Dan Magnus

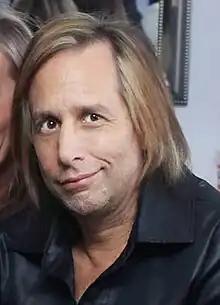
Dan Magnus in 2020

Daniel Magnus (born September 18, 1956) is an American martial artist, celebrity bodyguard, fugitive recovery specialist, businessman and heart transplant survivor. He is a two-time world kickboxing champion and is best known for being the only person to ever defend his championship title after open-heart surgery. He is an 8th-degree Black Belt and has owned and operated five Martial Arts schools.